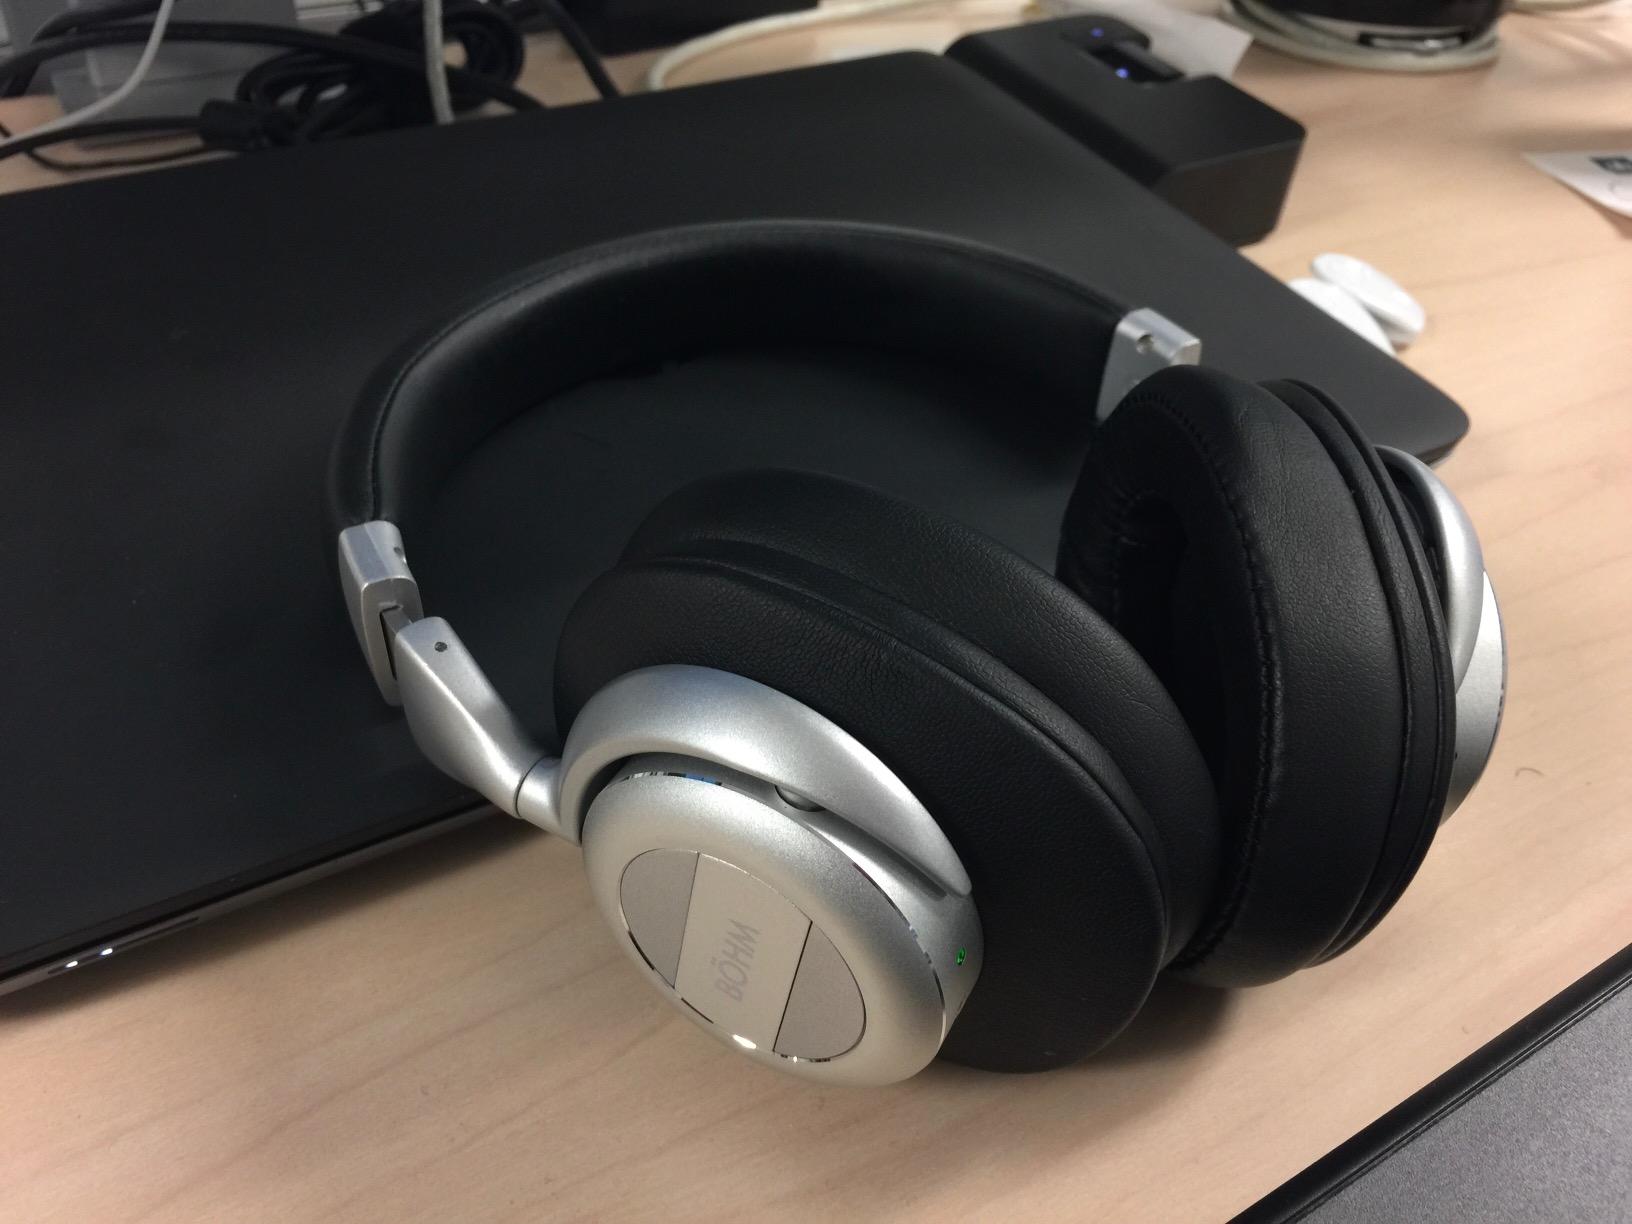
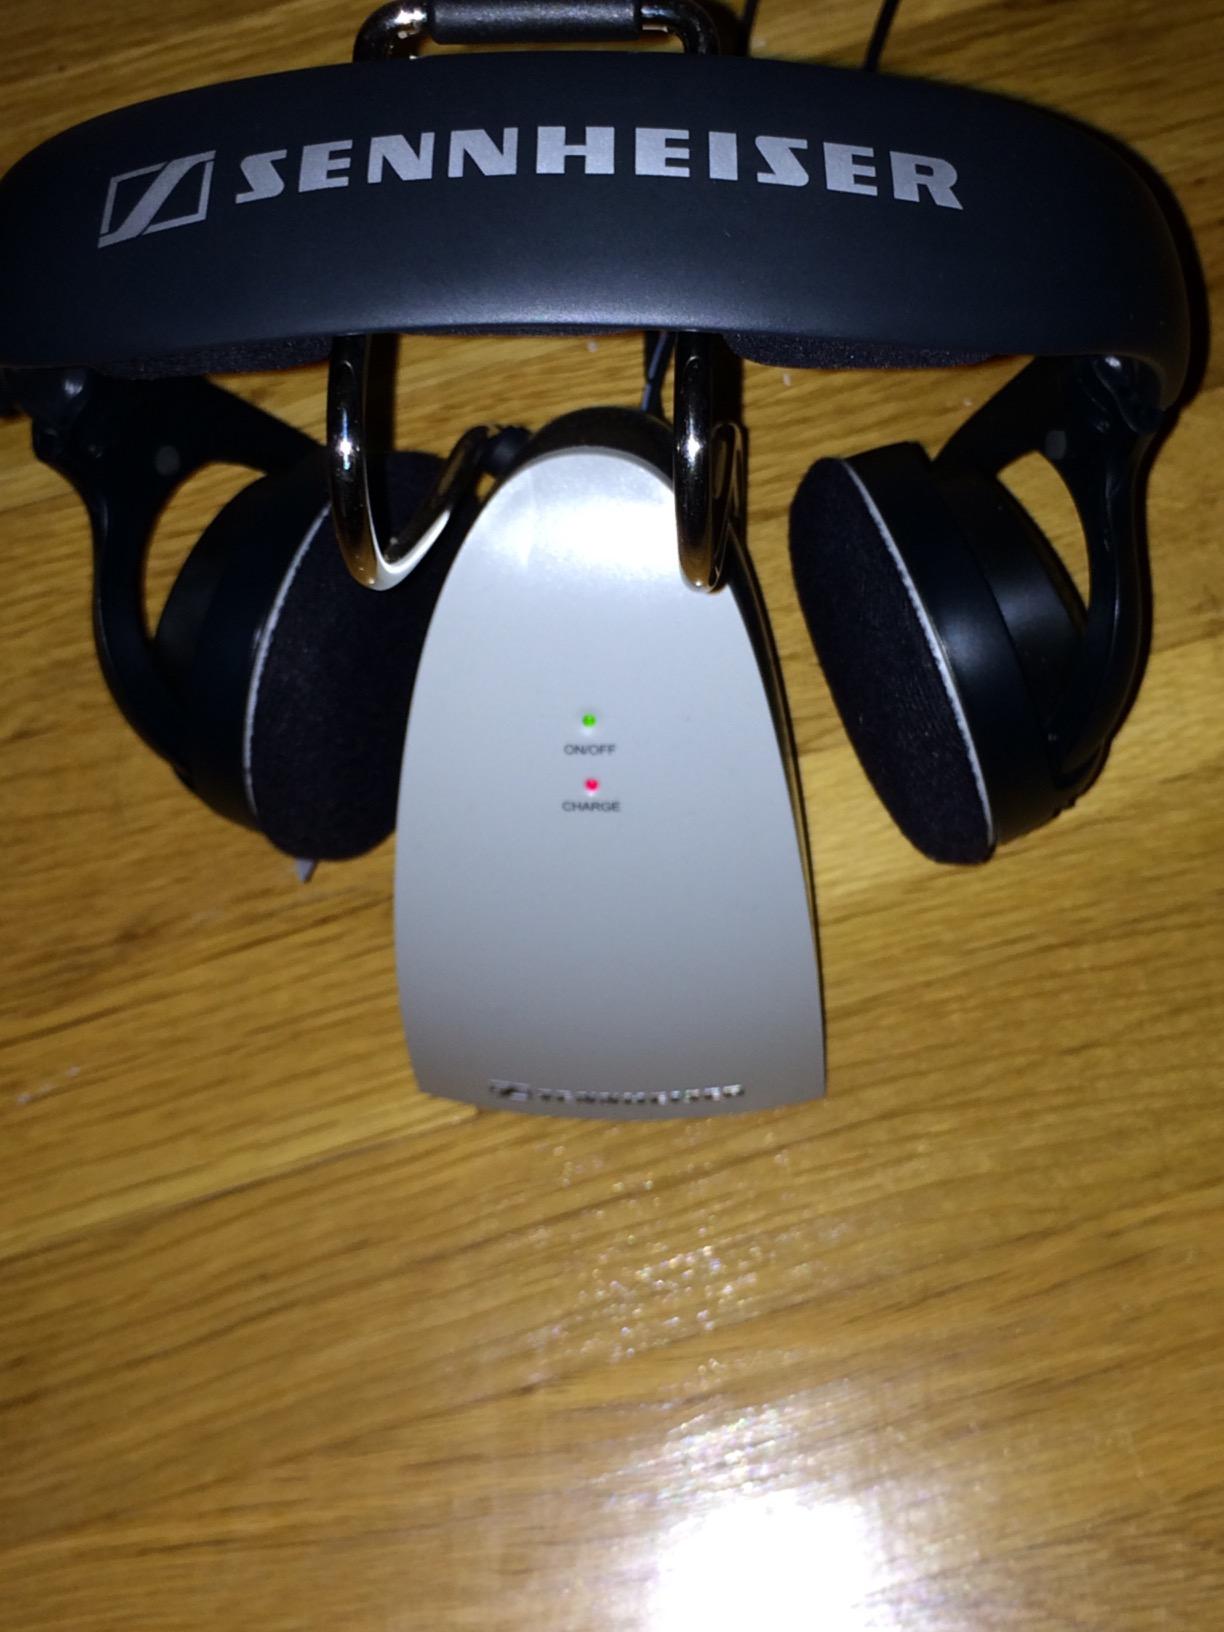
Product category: headphones
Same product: no